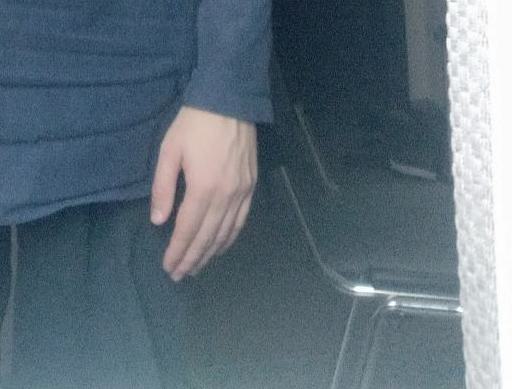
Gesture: no_gesture